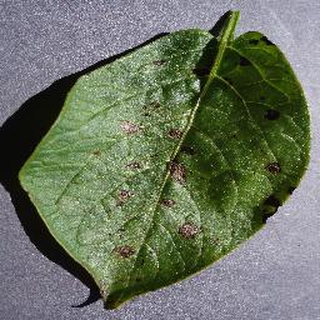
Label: potato_early_blight